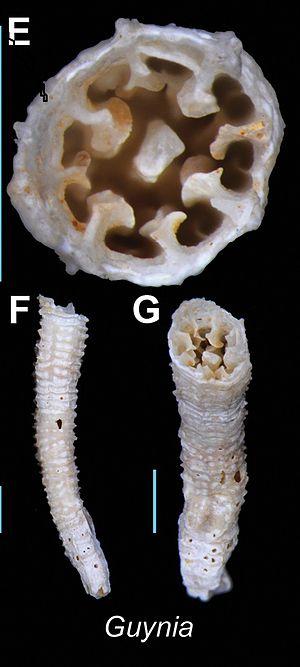
Les scléractiniaires, anciennement appelés « madréporaires », constituent le principal ordre des coraux durs, animaux de la classe des Anthozoa.
Guyniidae constitue une famille de scléractiniaires.